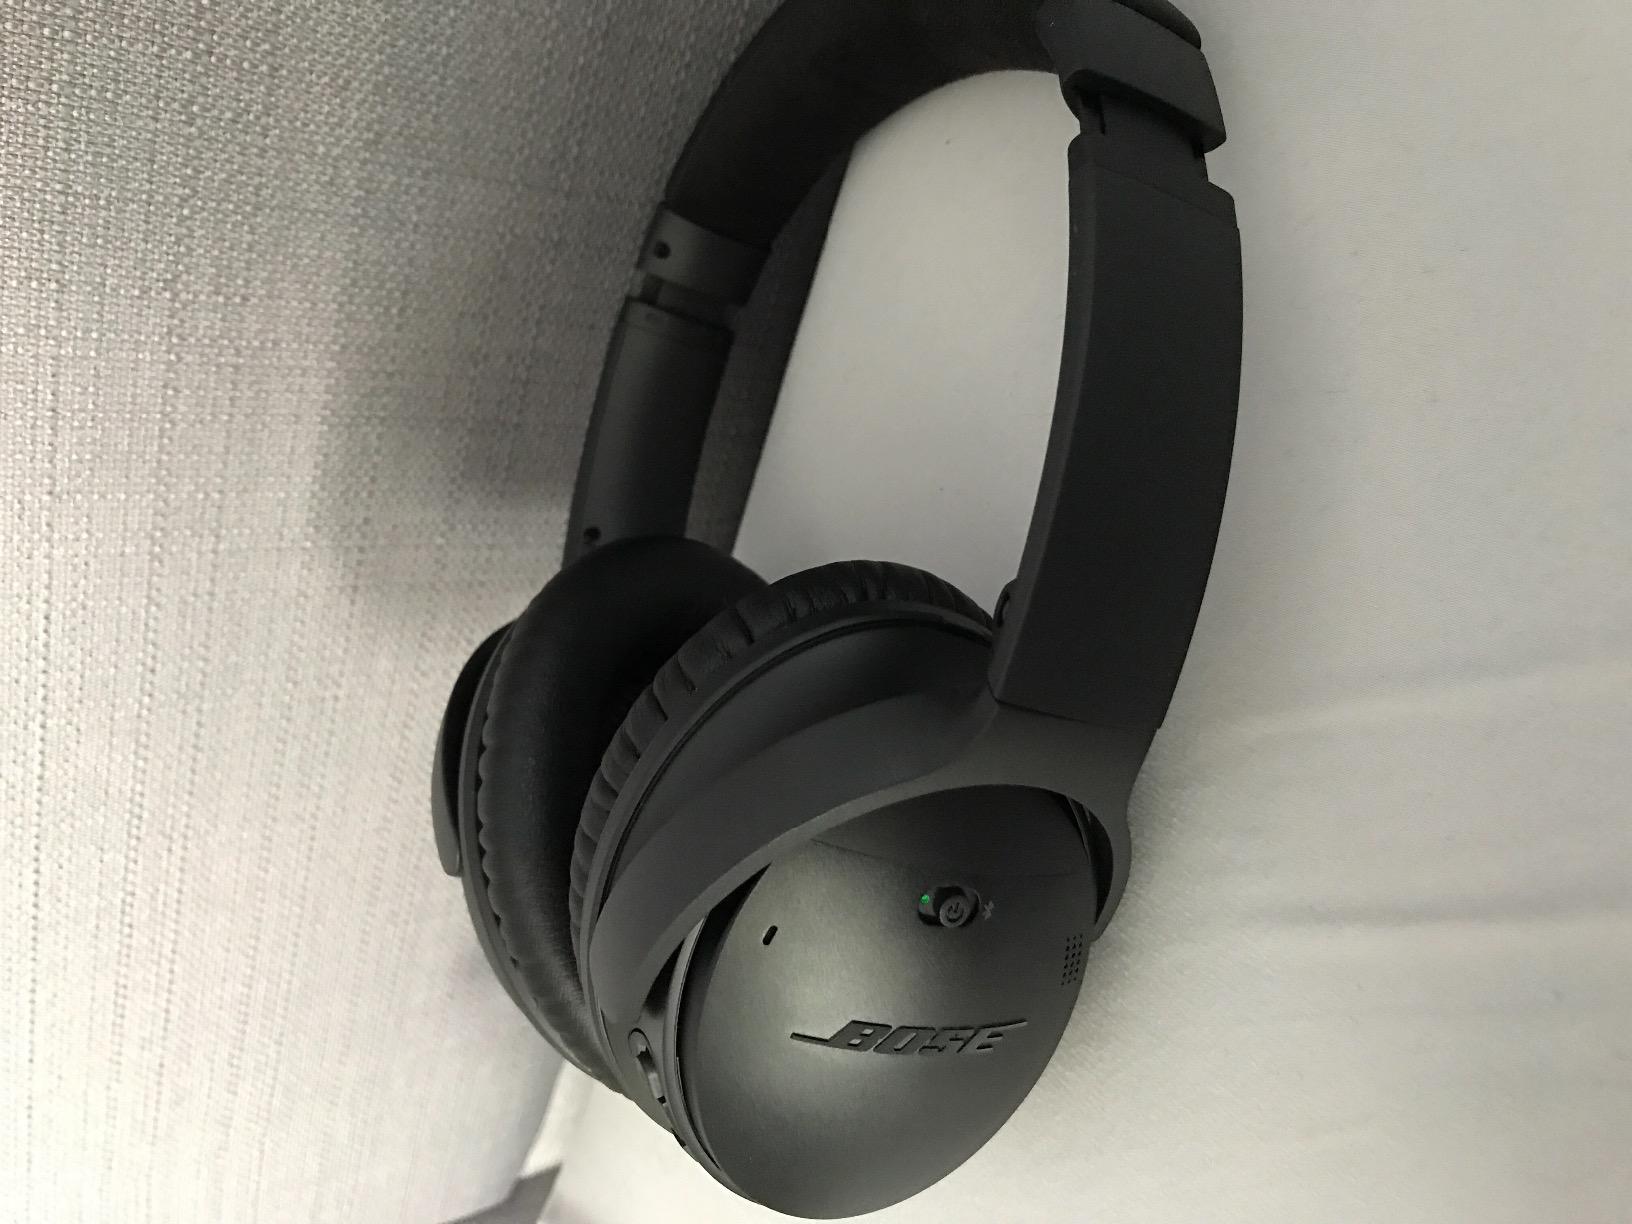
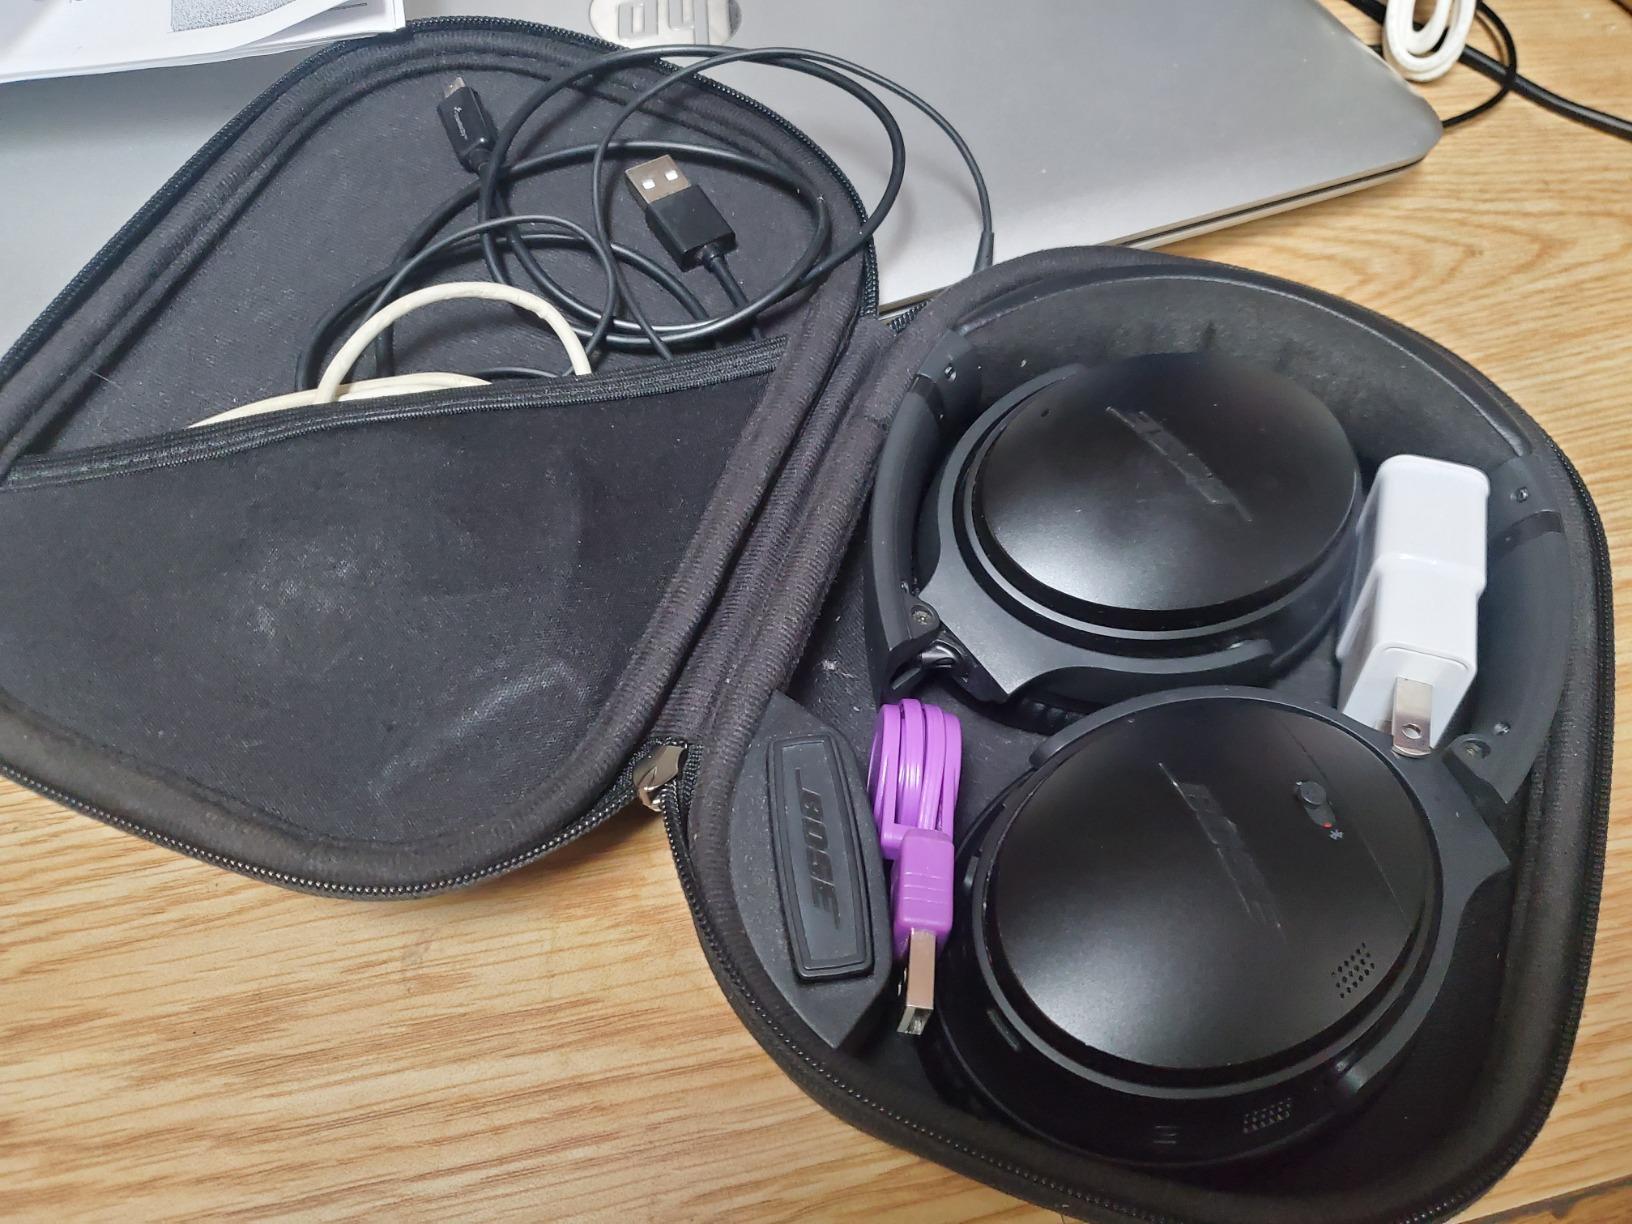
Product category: headphones
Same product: yes